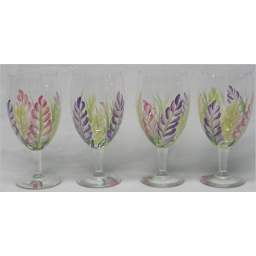
20 oz water glass with colorful lupine hand painted flowers.  Dishwasher safe on top shelf. Painted by Paula Horton